Manuela Kraller

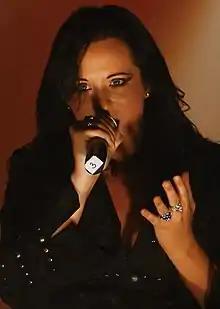
Kraller with Xandria at a live performance in 2011

Manuela Kraller (born 1 August 1981) is a German spinto soprano singer. She is best known as the former lead singer of symphonic metal band Xandria from late 2010 until late 2013. She was formerly one of the soprano vocalists in the symphonic metal band Haggard. She now has a project called Valkea Valo with her friend Tobias Gut, which strays from the metal scene and to more of a classical style.